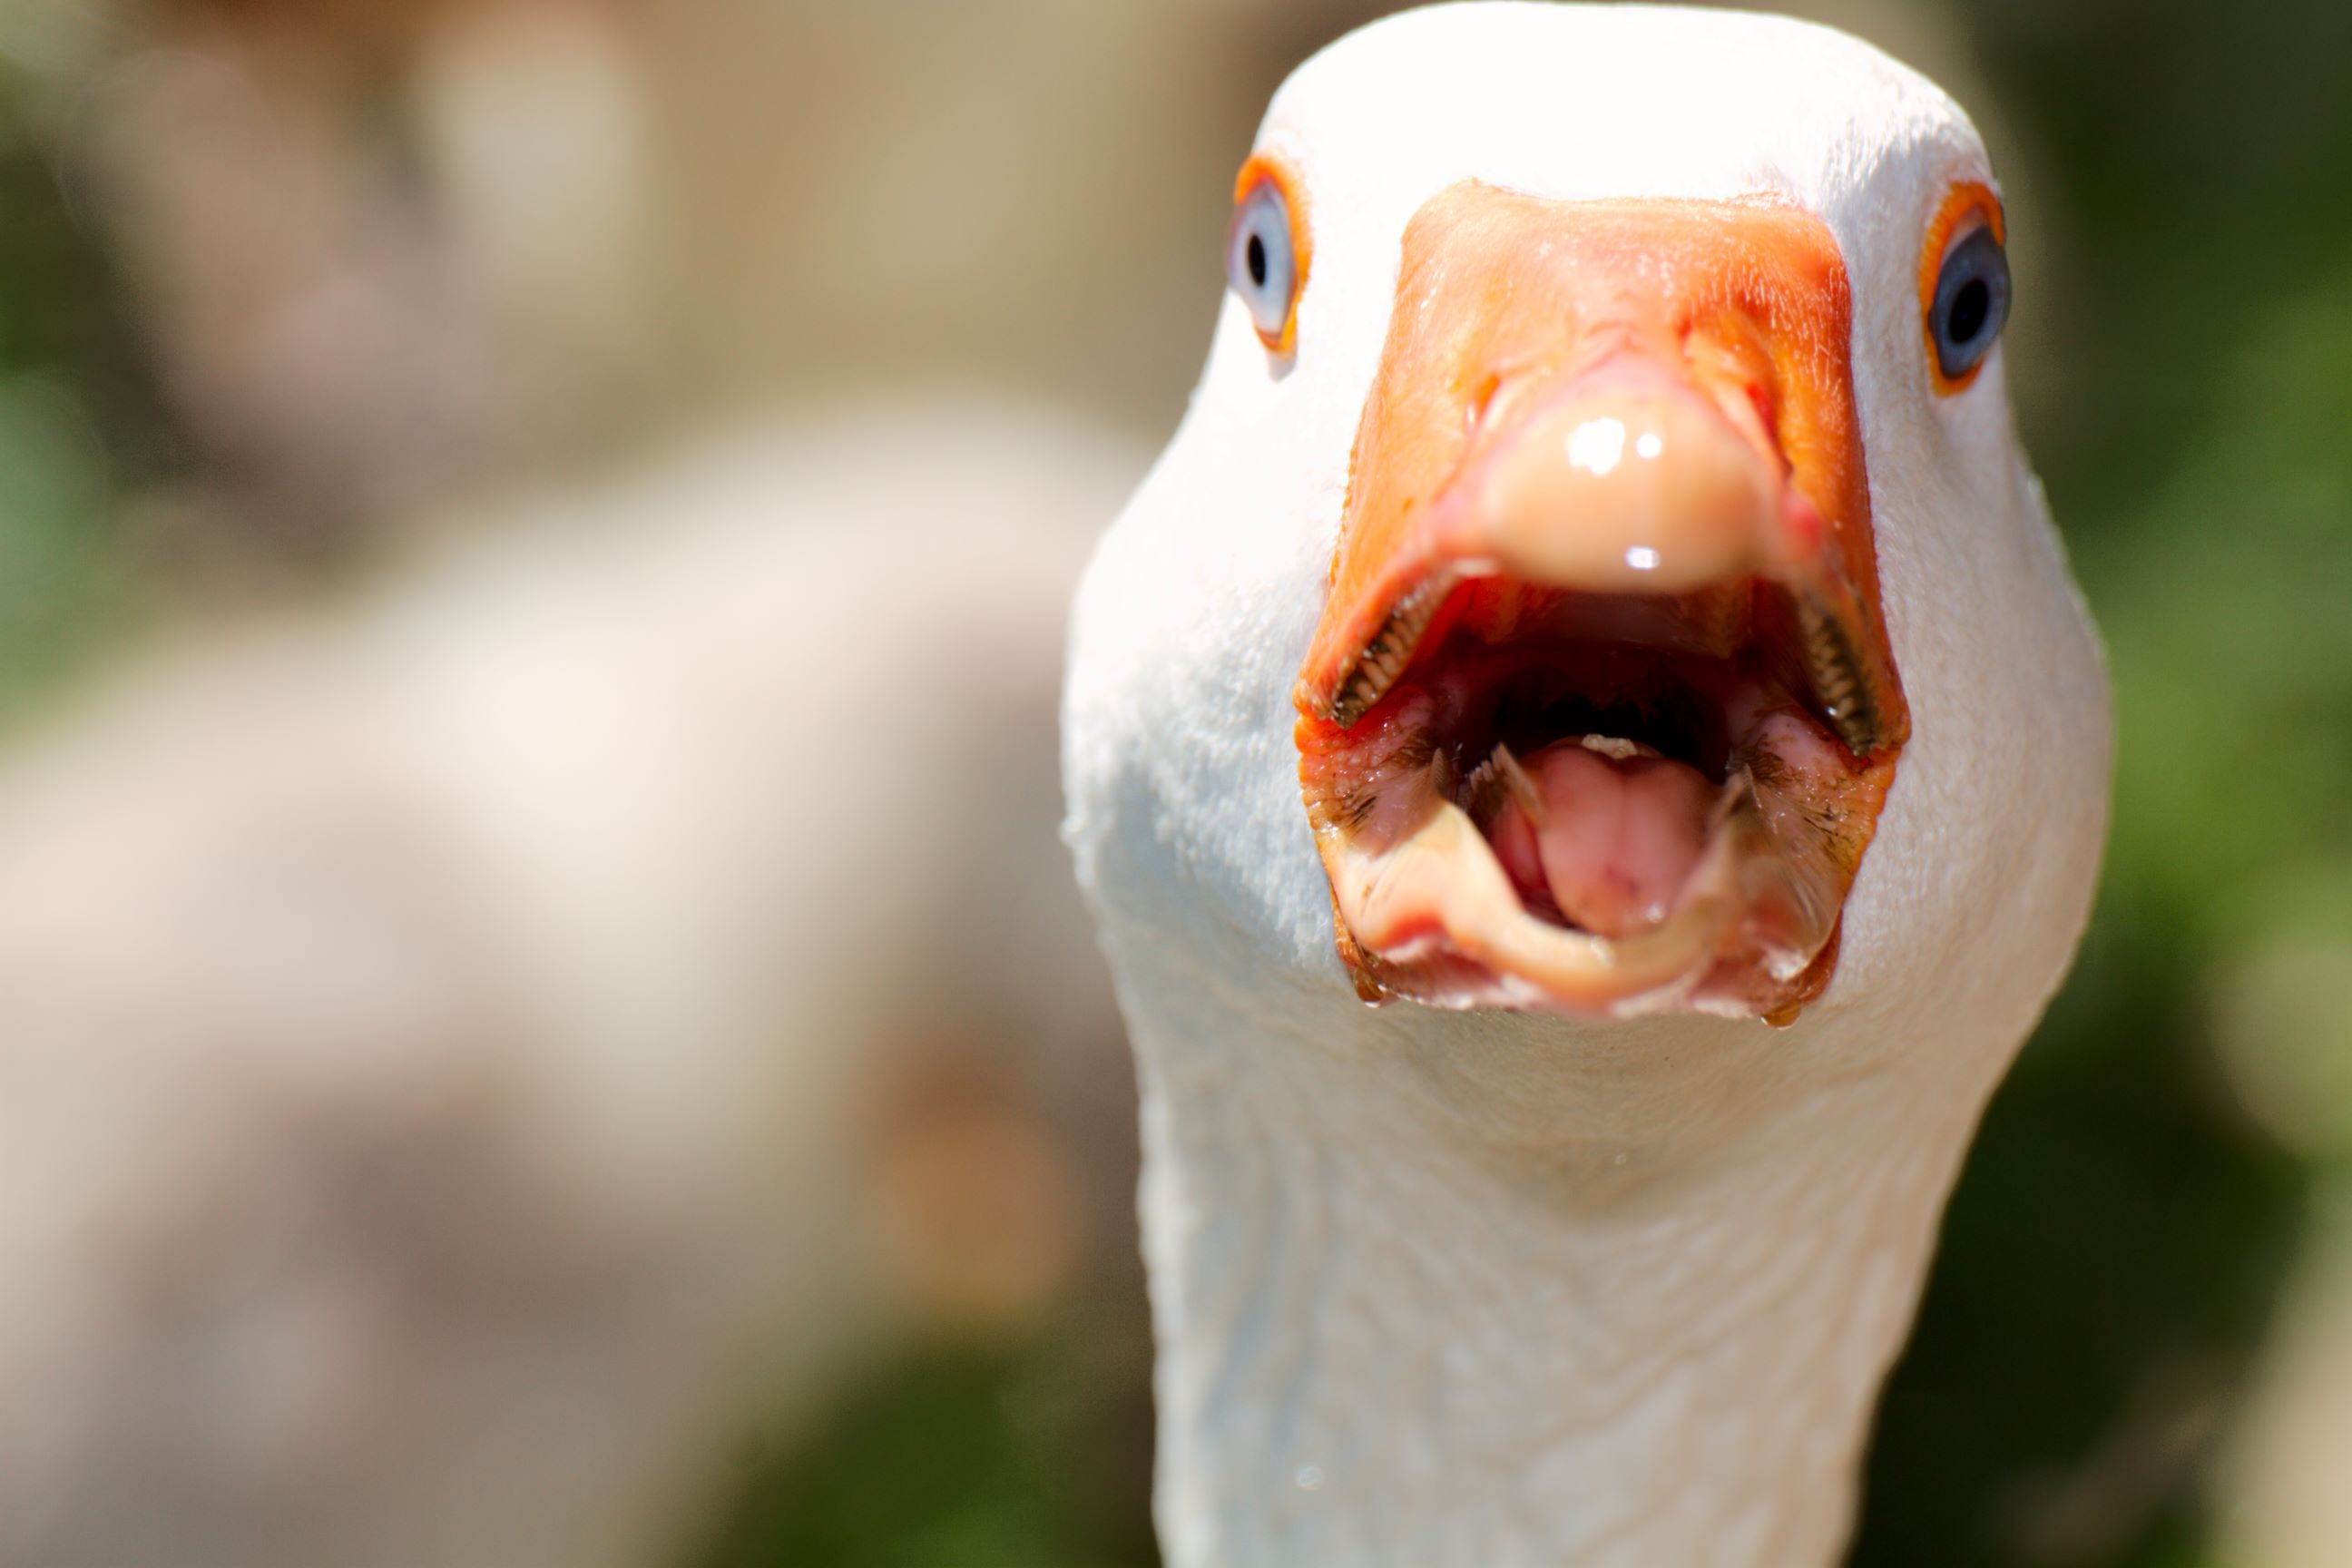
water, bird, wildlife, beak, livestock, fauna, poultry, close up, birds, nose, flamingo, duck, animals, head, goose, geese, vertebrate, waterfowl, water bird, wildlife photography, uruguay, macro photography, gander, ducks geese and swans